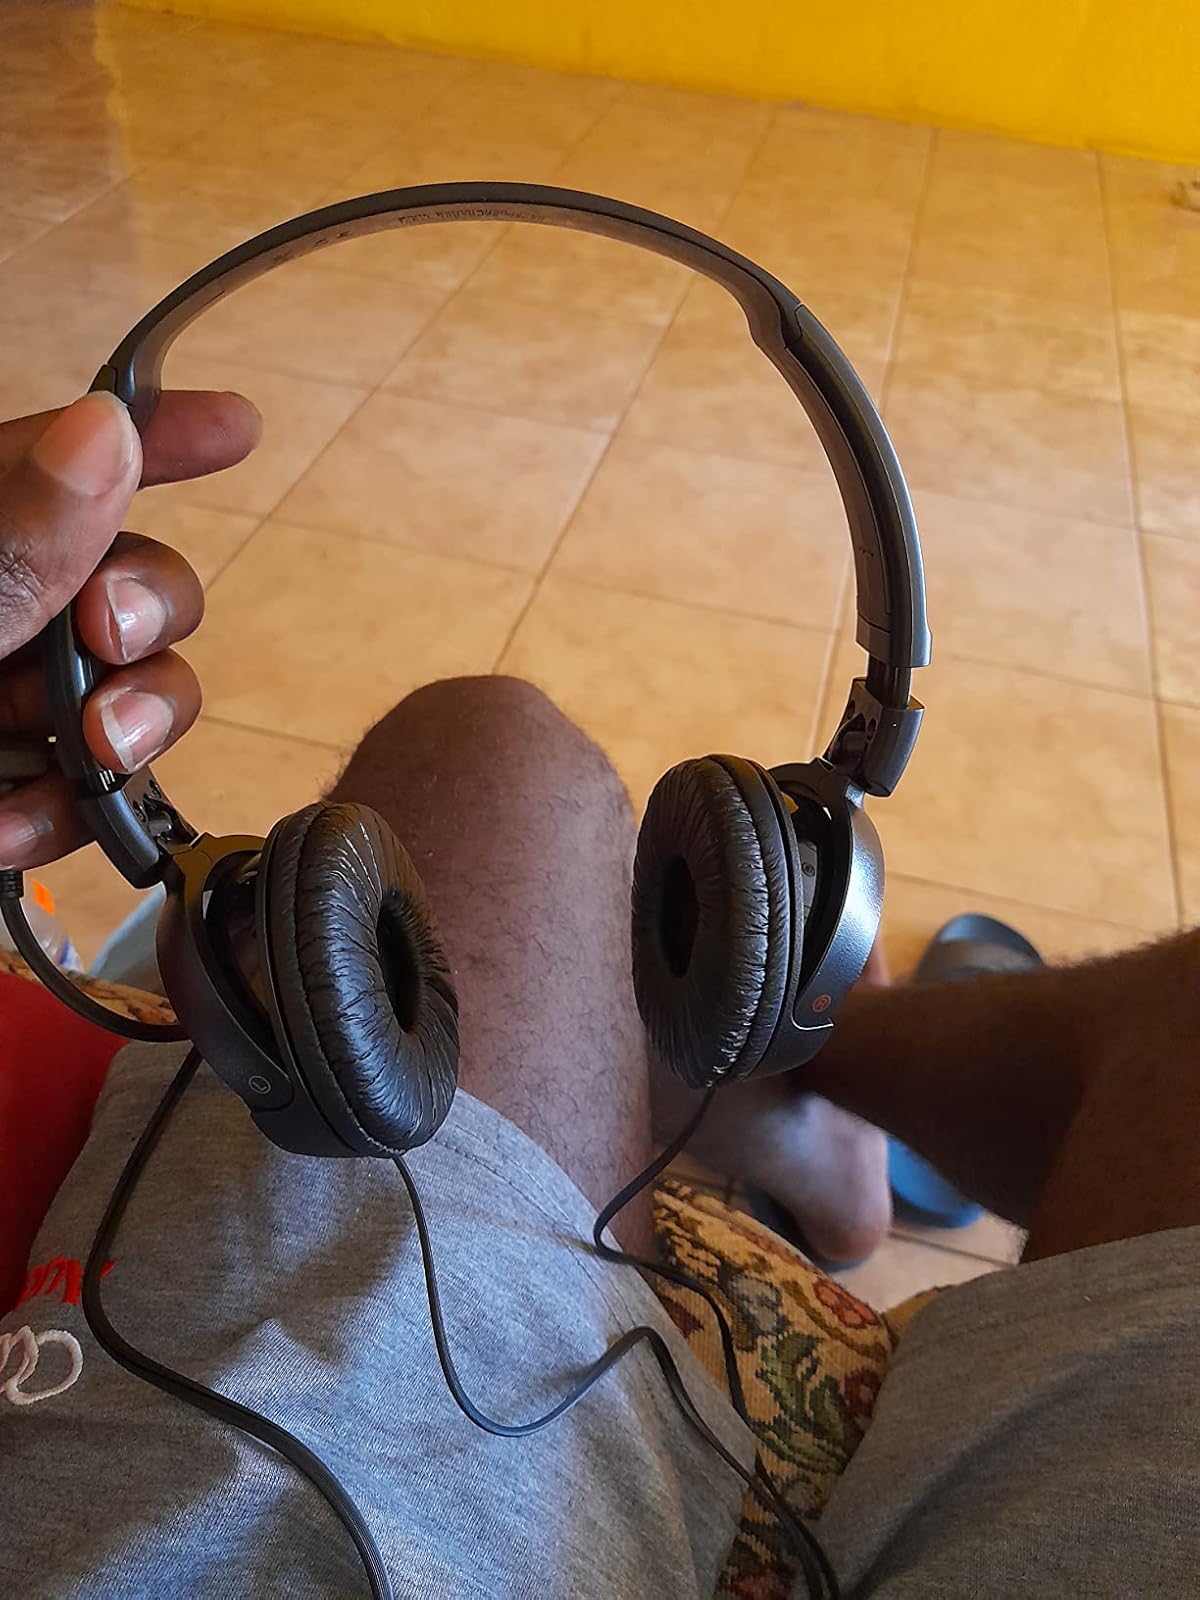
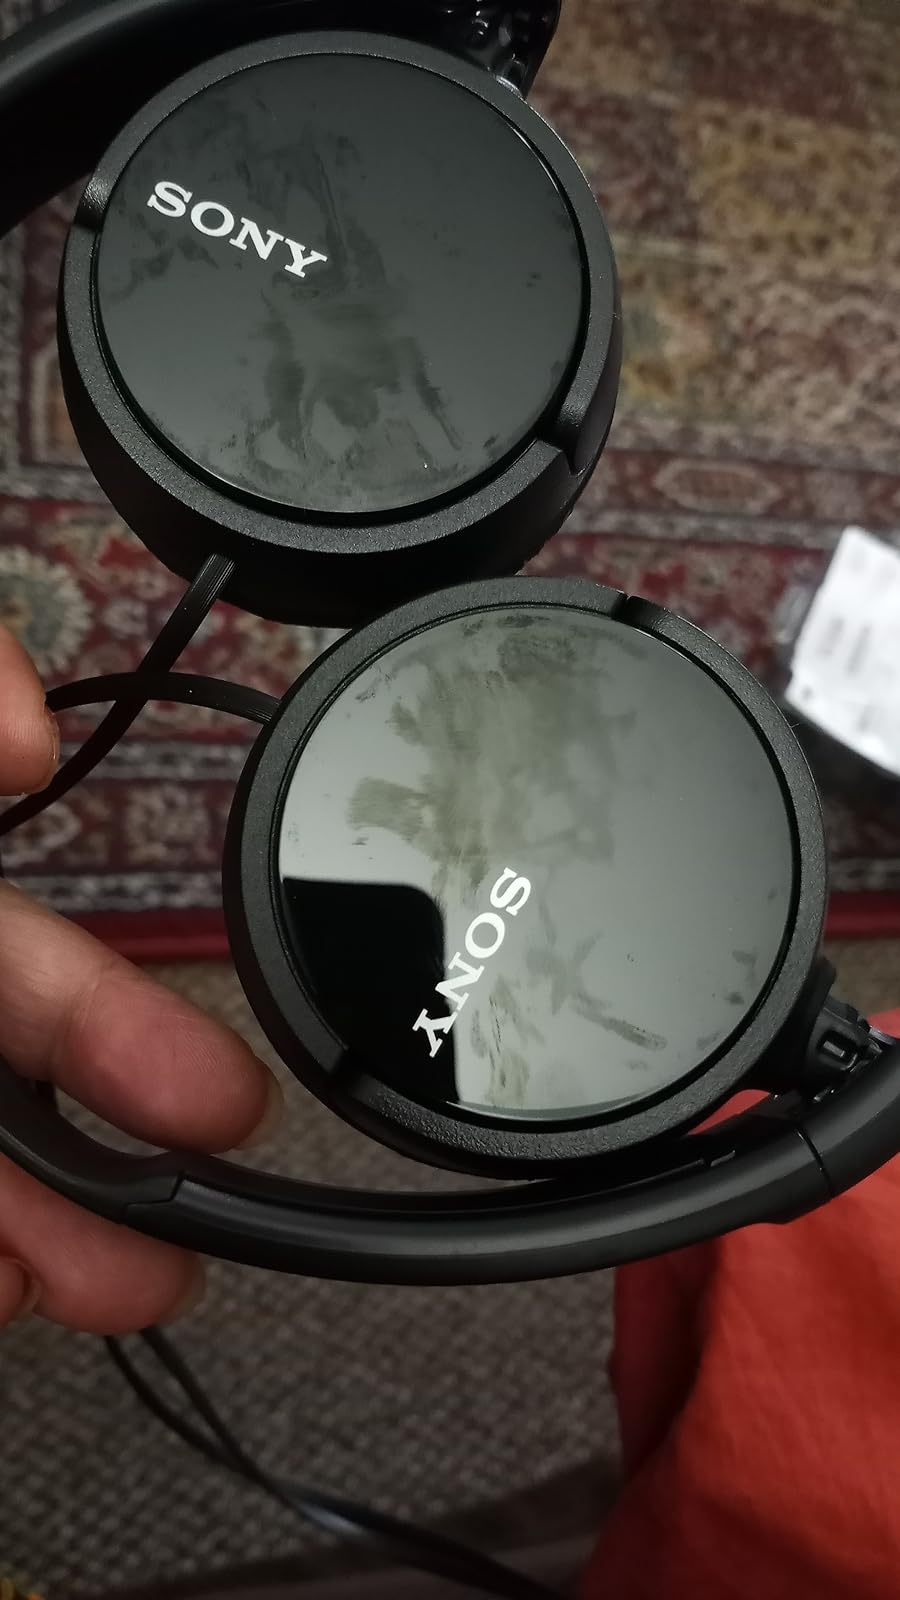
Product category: headphones
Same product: yes